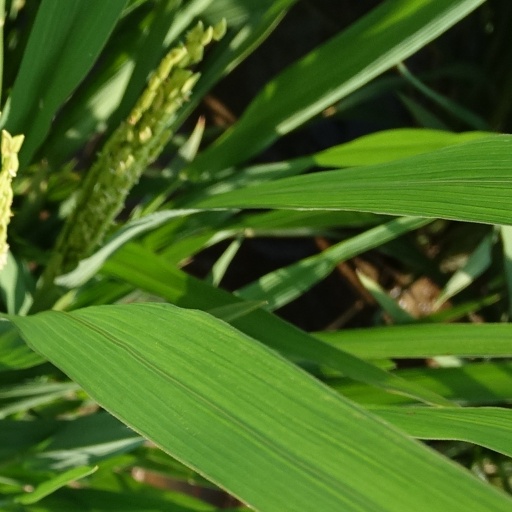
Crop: rice